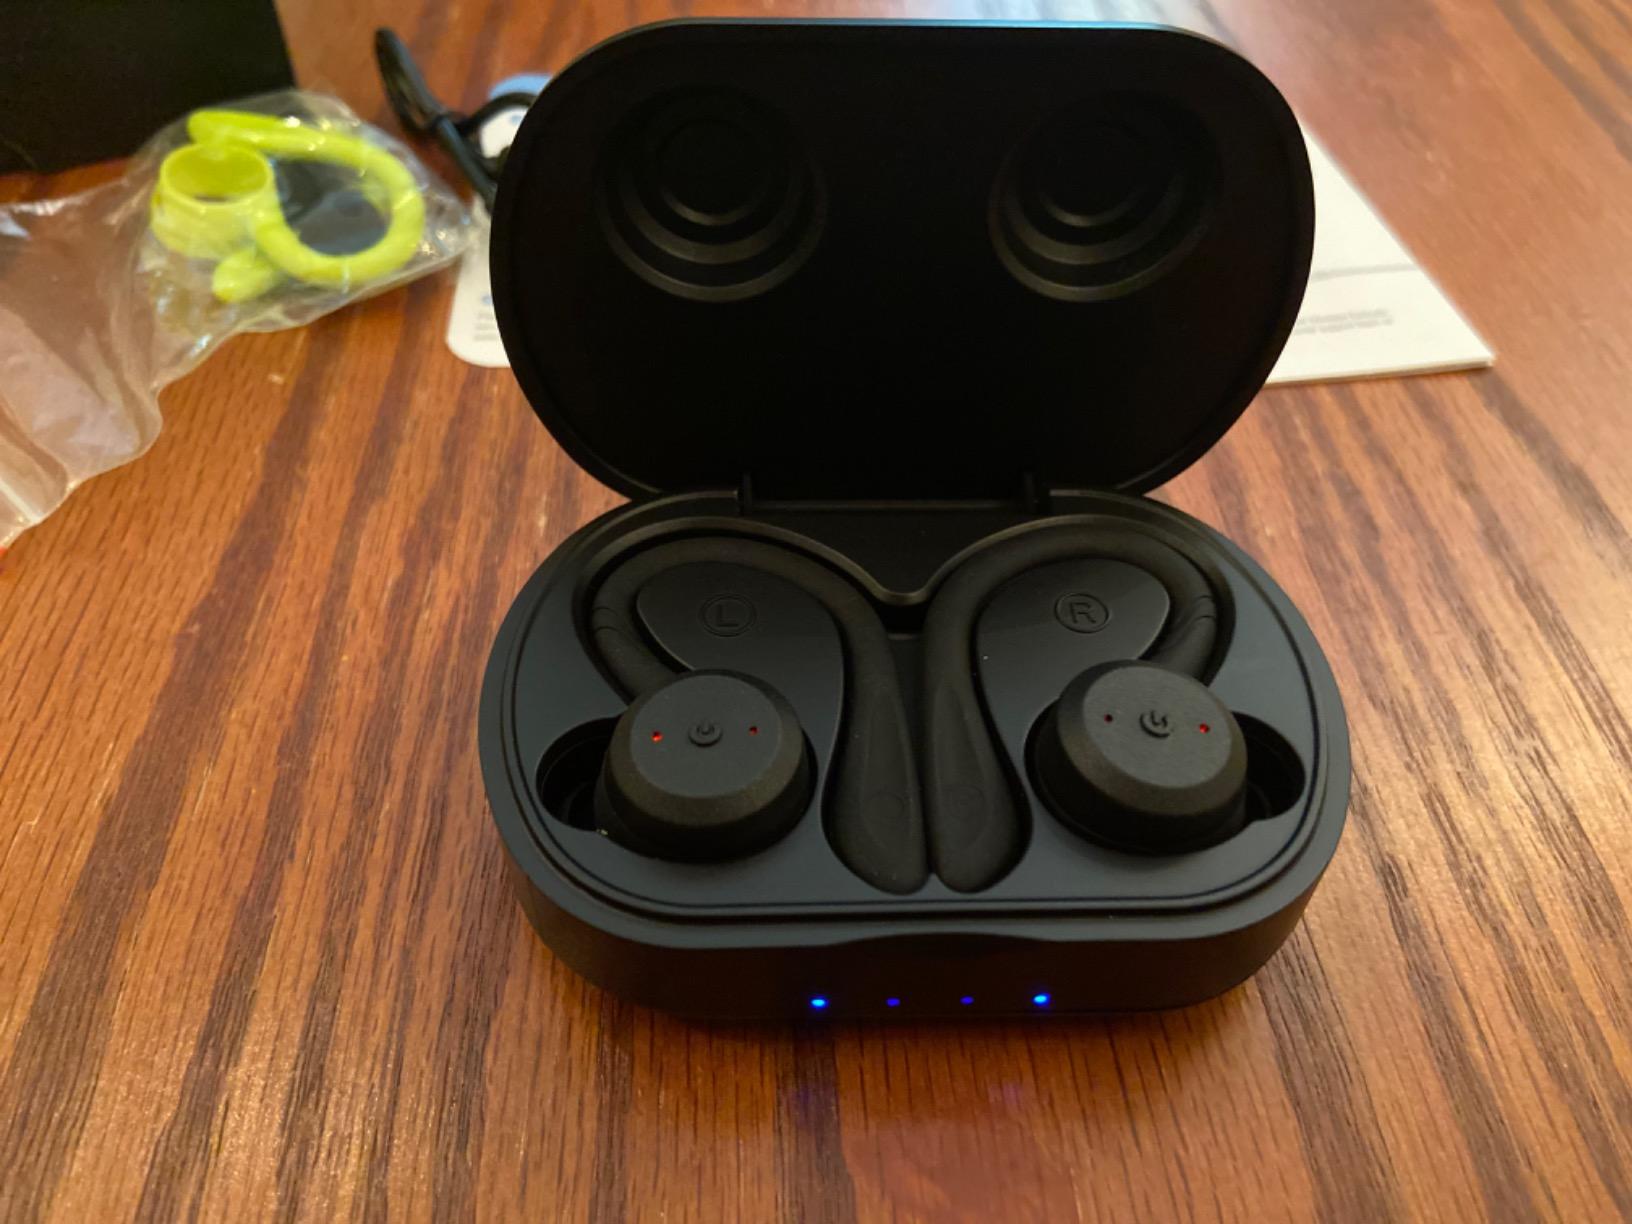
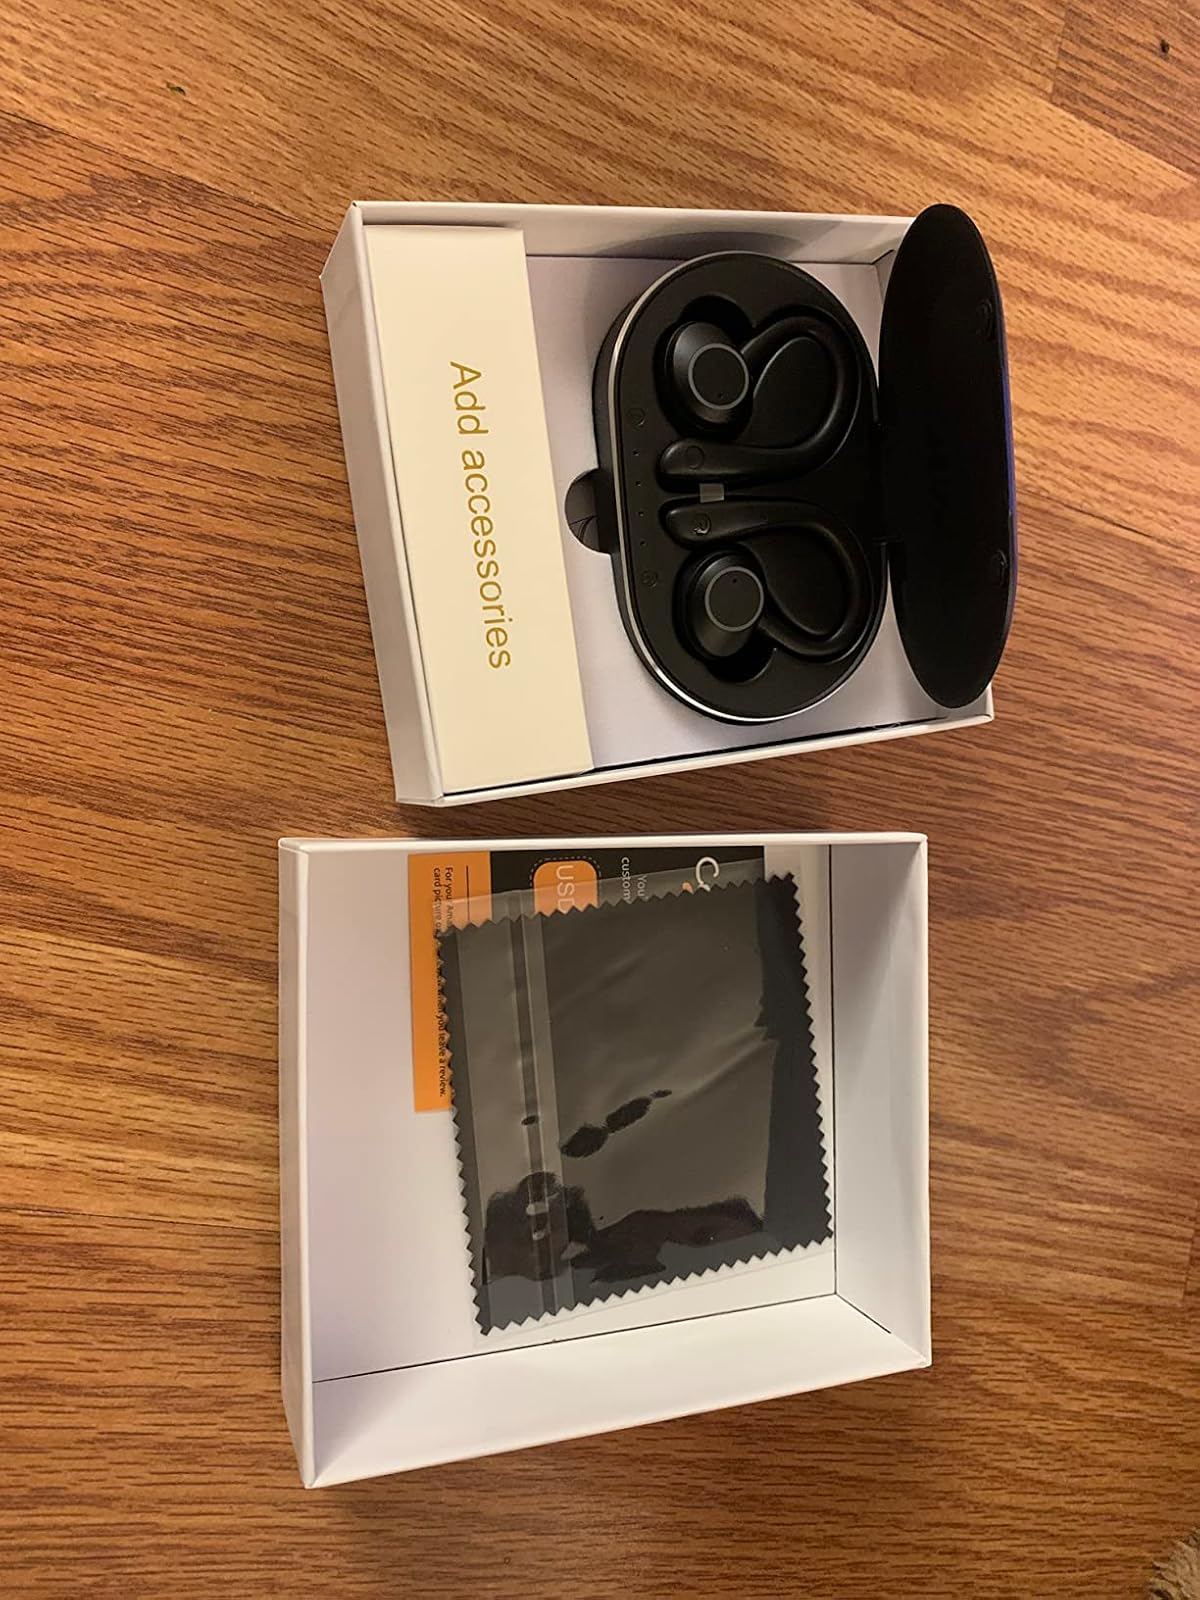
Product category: earbuds
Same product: no